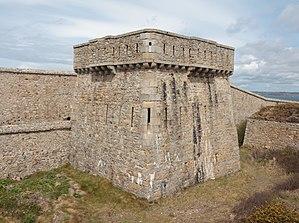
Tour modèle n°3 du fort du Toulinguet, Camaret-sur-Mer, Finistère, Bretagne, France. Brezhoneg: An tour-patrom n.3 dirak ar c'hastell Toulinged, kumun Kameled, Penn-ar-Bed, Breizh.
Une tour-modèle, aussi nommée tour de l'Empire ou encore tour Napoléon est une construction standardisée créée en 1811.